Tunnels in popular culture

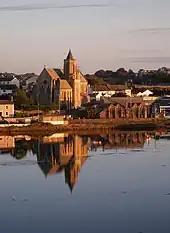
The Copperhouse Pool, Hayle

At Paisley Abbey in Scotland, few of the original monastic buildings survived into the 20th century, so landscaping of the area around the church in 1990 provided an ideal opportunity to investigate the positions of those now "lost" channels. The main drain, which would have brought fresh water into the complex and taken away the effluents, would have acted as the spinal column of the buildings. Local knowledge led to the rediscovery of a substantial medieval drain with fine stonework and enough space for a person to walk through.